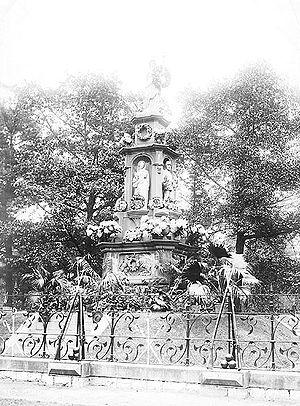
Les raids féniens sont des attaques menées entre 1866 et 1871 par la confrérie fenian, groupement composé de nord-américains d'origine irlandaise basé aux États-Unis, visant les établissements britanniques basés au Canada. Il y eut cinq raids féniens.